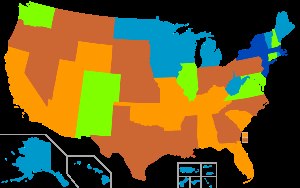
Dødelig indsprøjtning
Brugen af giftinjektion som henrettelsesmetode i USA's delstater.